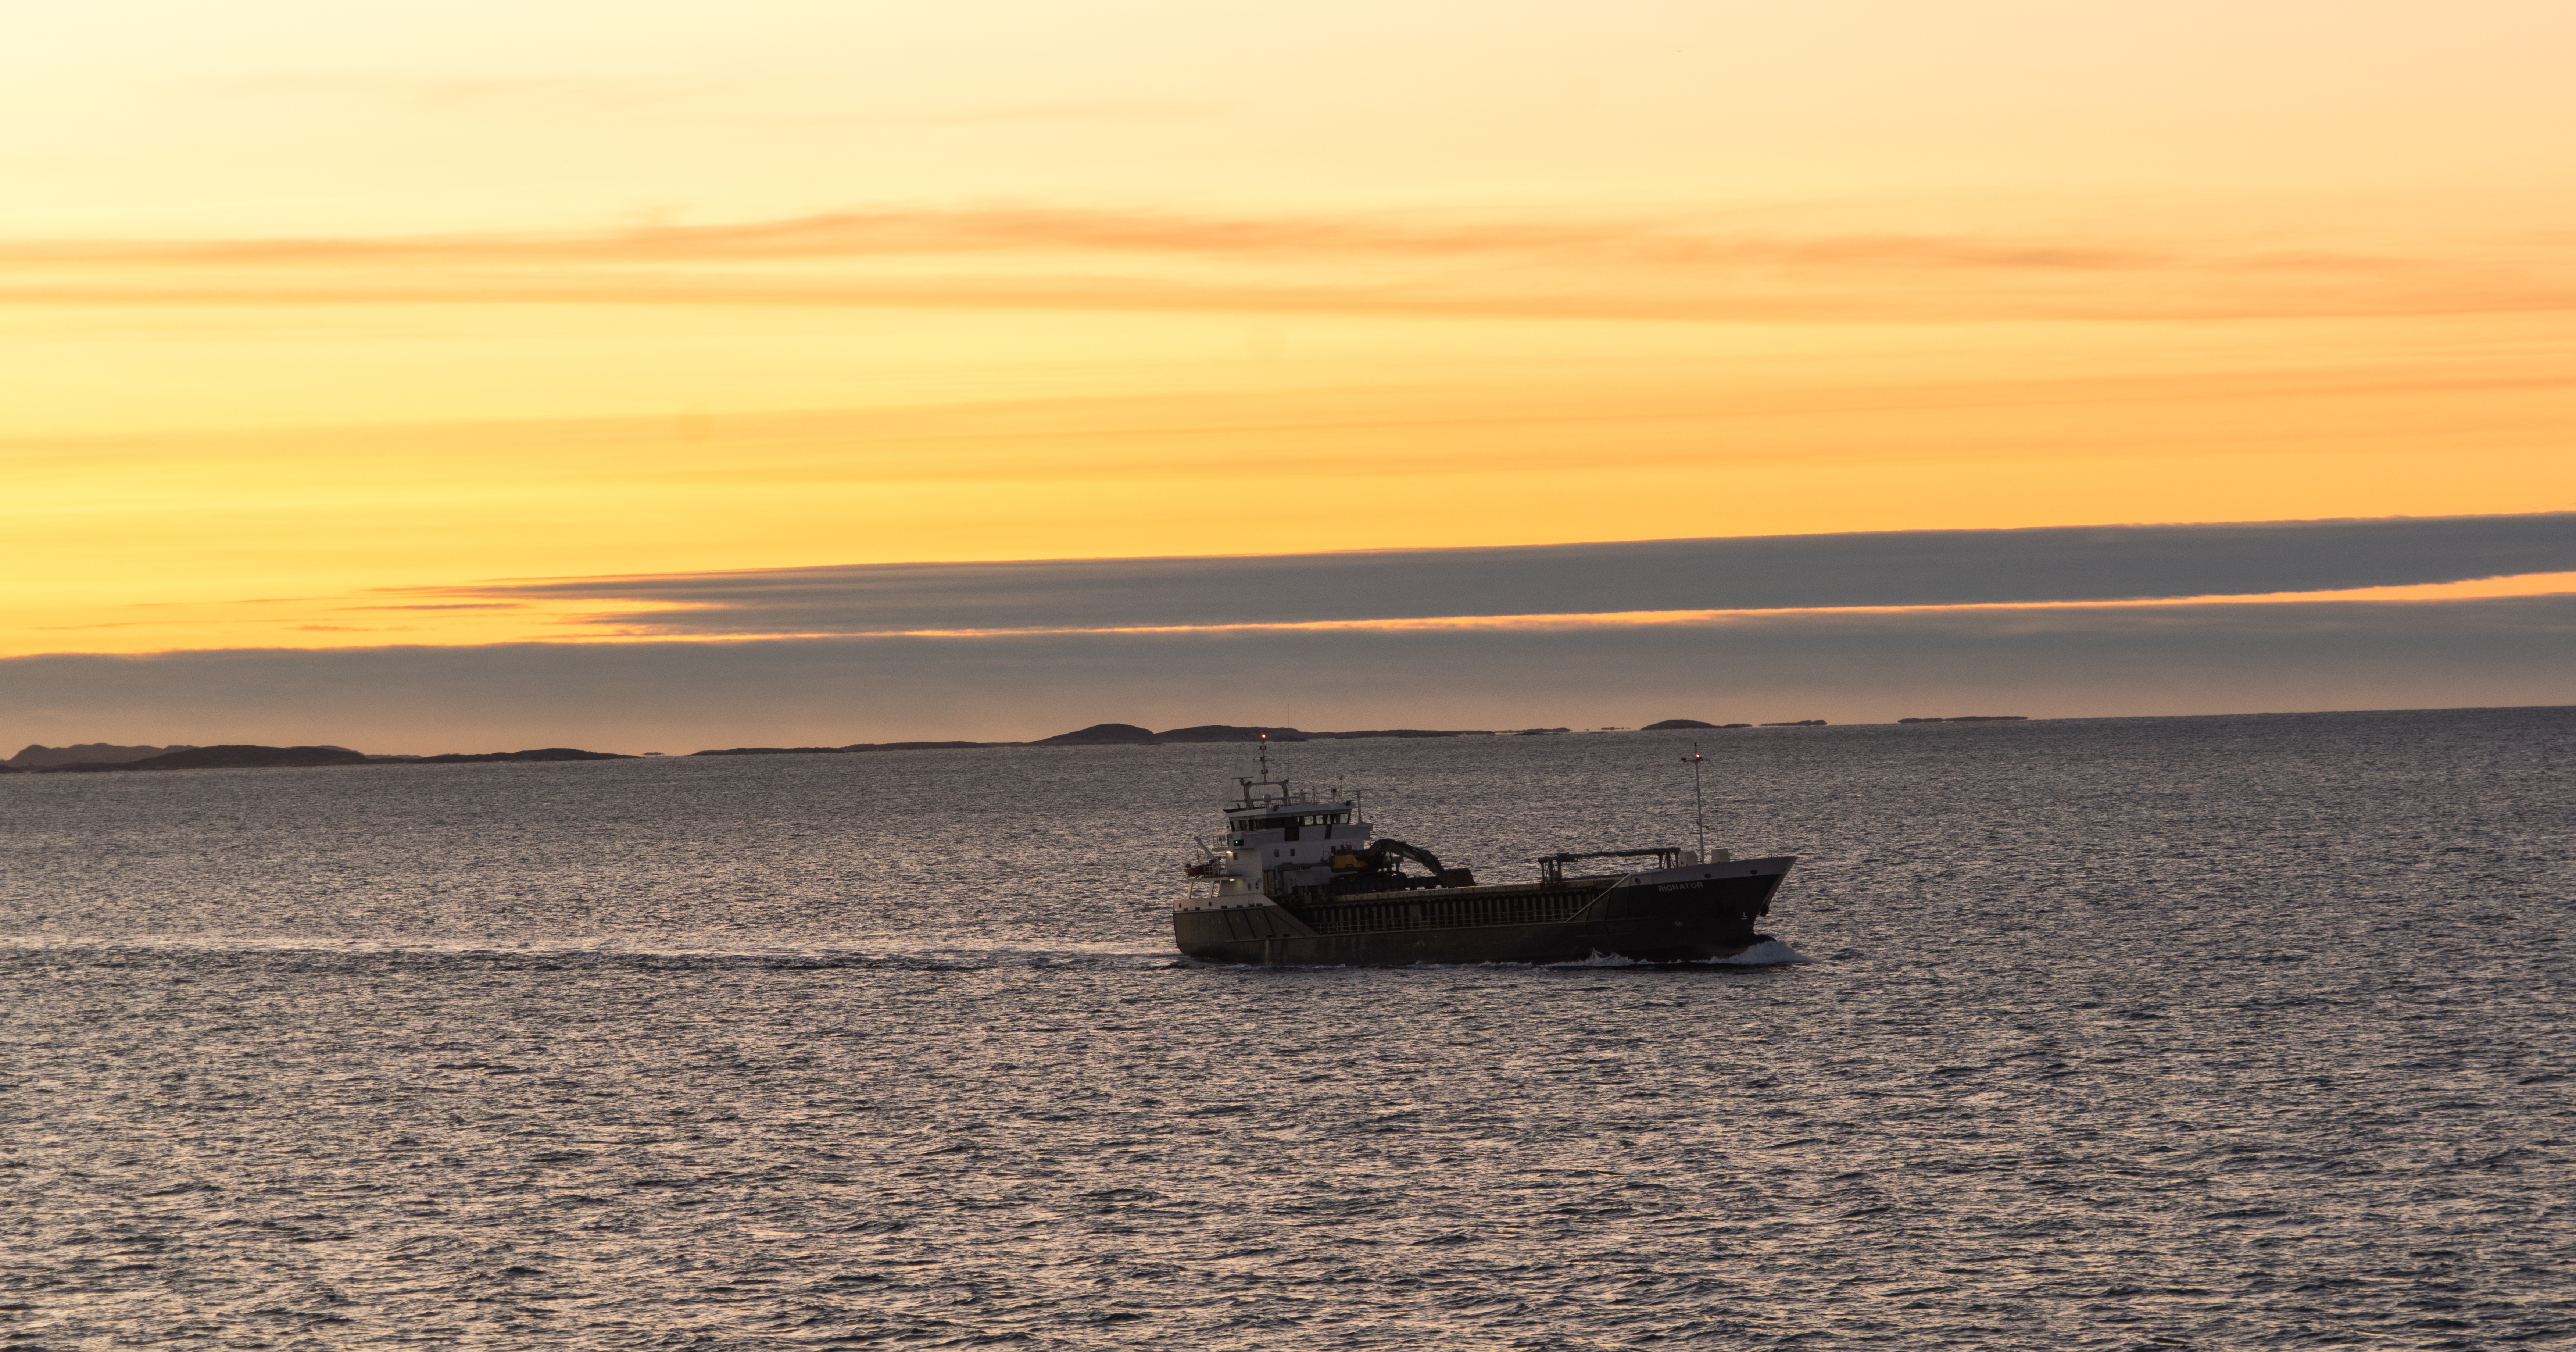
beach, sea, coast, nature, sand, ocean, horizon, sky, sunrise, sunset, boat, morning, shore, wave, dawn, travel, dusk, evening, vehicle, bay, tourism, body of water, clouds, scandinavia, natural environment, atmospheric phenomenon, norway cruise